Michiel de Ruyter

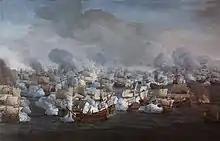
The Dutch naval victory over an Anglo-French fleet at the Battle of Texel, August 1673, was a key moment in ensuring Dutch survival.

In December 1664, the English fleet attacked the Dutch Smyrna fleet. Although the attack failed, the Dutch in January 1665 allowed their ships to open fire on English warships when threatened. War was declared by the Dutch on 4 March 1665, following two further English attacks on Dutch convoys, one off Cadiz and another in the English Channel. The Dutch fleet was confident of victory but it contained a significant proportion of older or weak ships. In the first year of the Second Anglo-Dutch War, at the Battle of Lowestoft on 13 June 1665, the Dutch suffered the worst defeat in the history the Dutch Republic's navy. At least sixteen ships were lost, and one-third of its personnel captured or killed; Van Wassenaer was among the dead.